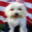
Label: dog